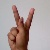
The image shows a hand gesture representing the letter 'K' in Indian Sign Language.